Sperm whale

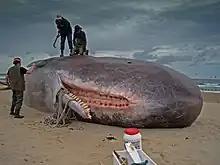
The lower jaw is long and narrow. The teeth fit into sockets along the upper jaw. ("lifelike sculpture")

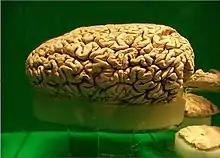
The sperm whale's brain is the largest in the world, five times heavier than a human brain.

The sperm whale's lower jaw is very narrow and underslung. The sperm whale has 18 to 26 teeth on each side of its lower jaw which fit into sockets in the upper jaw. The teeth are cone-shaped and weigh up to each. The teeth are functional, but do not appear to be necessary for capturing or eating squid, as well-fed animals have been found without teeth or even with deformed jaws. One hypothesis is that the teeth are used in aggression between males. Mature males often show scars which seem to be caused by the teeth. Rudimentary teeth are also present in the upper jaw, but these rarely emerge into the mouth. Analyzing the teeth is the preferred method for determining a whale's age. Like tree rings, the teeth build distinct layers of cementum and dentine as they grow.